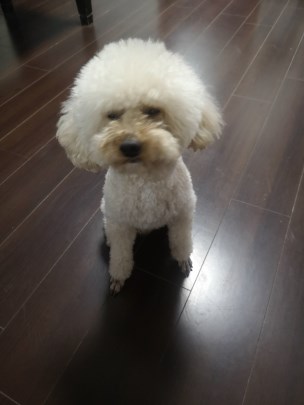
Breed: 7449-n000128-teddy